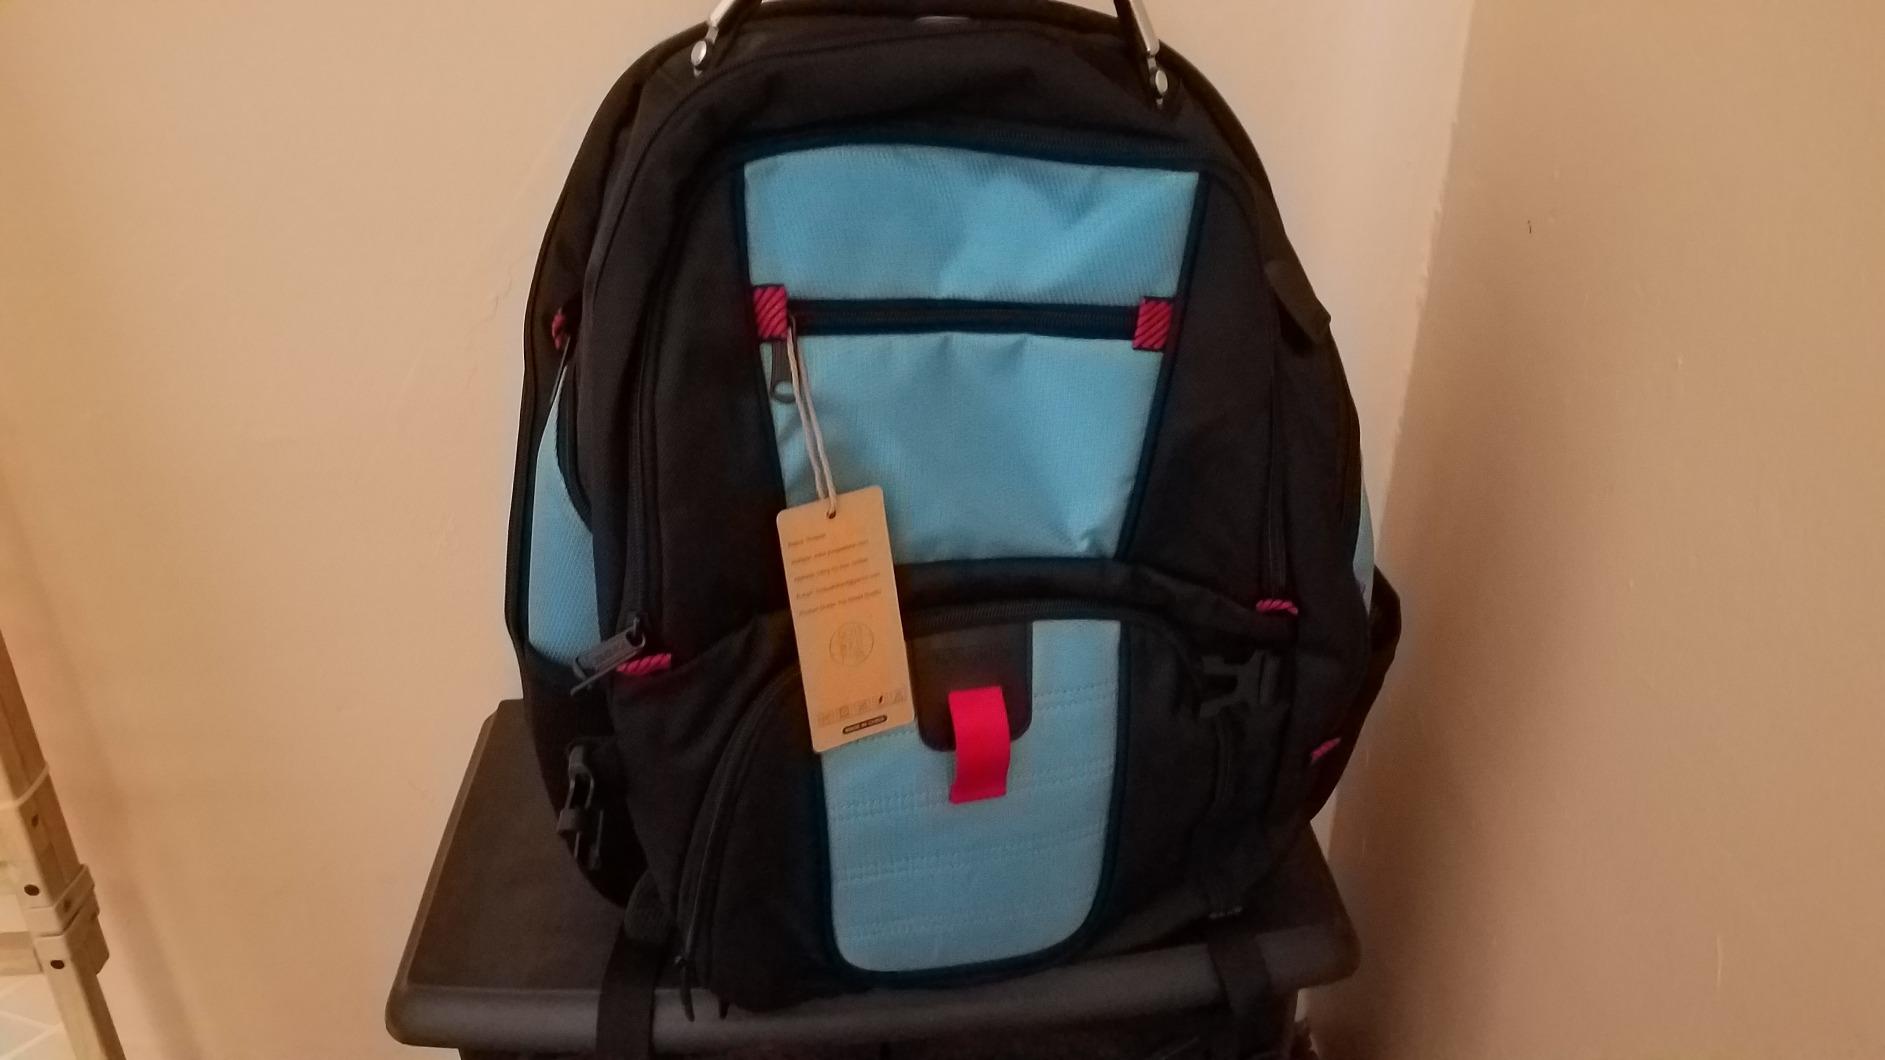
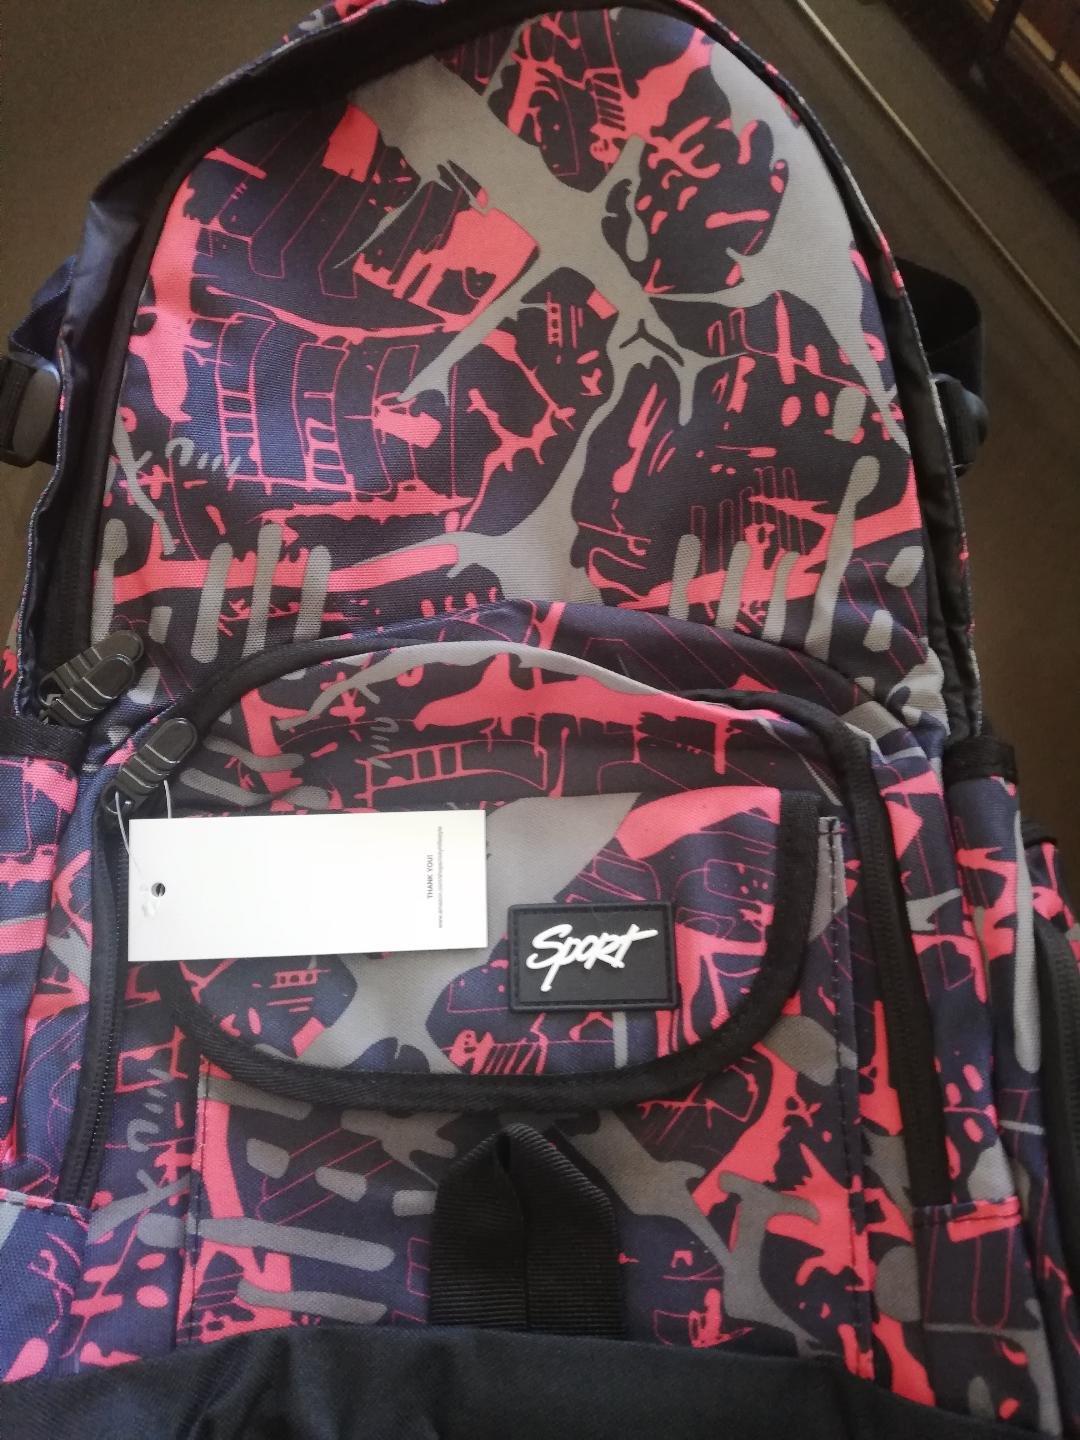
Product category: bag
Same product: no